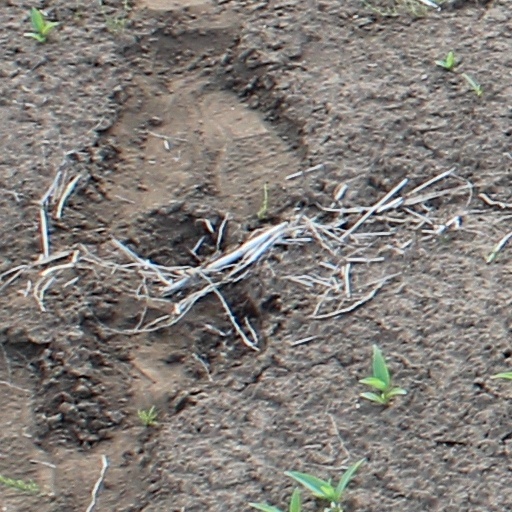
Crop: wheat